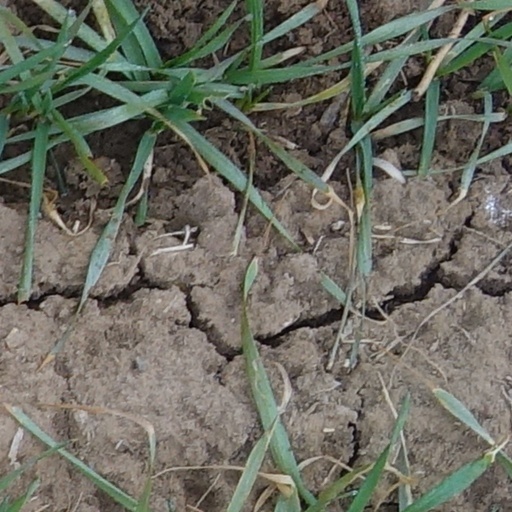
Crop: wheat